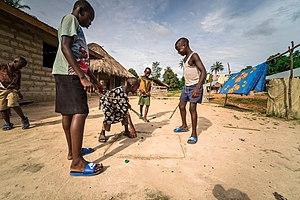
La culture de la Sierra Leone désigne d'abord les pratiques culturelles observables de ses 6 500 000 d'habitants.